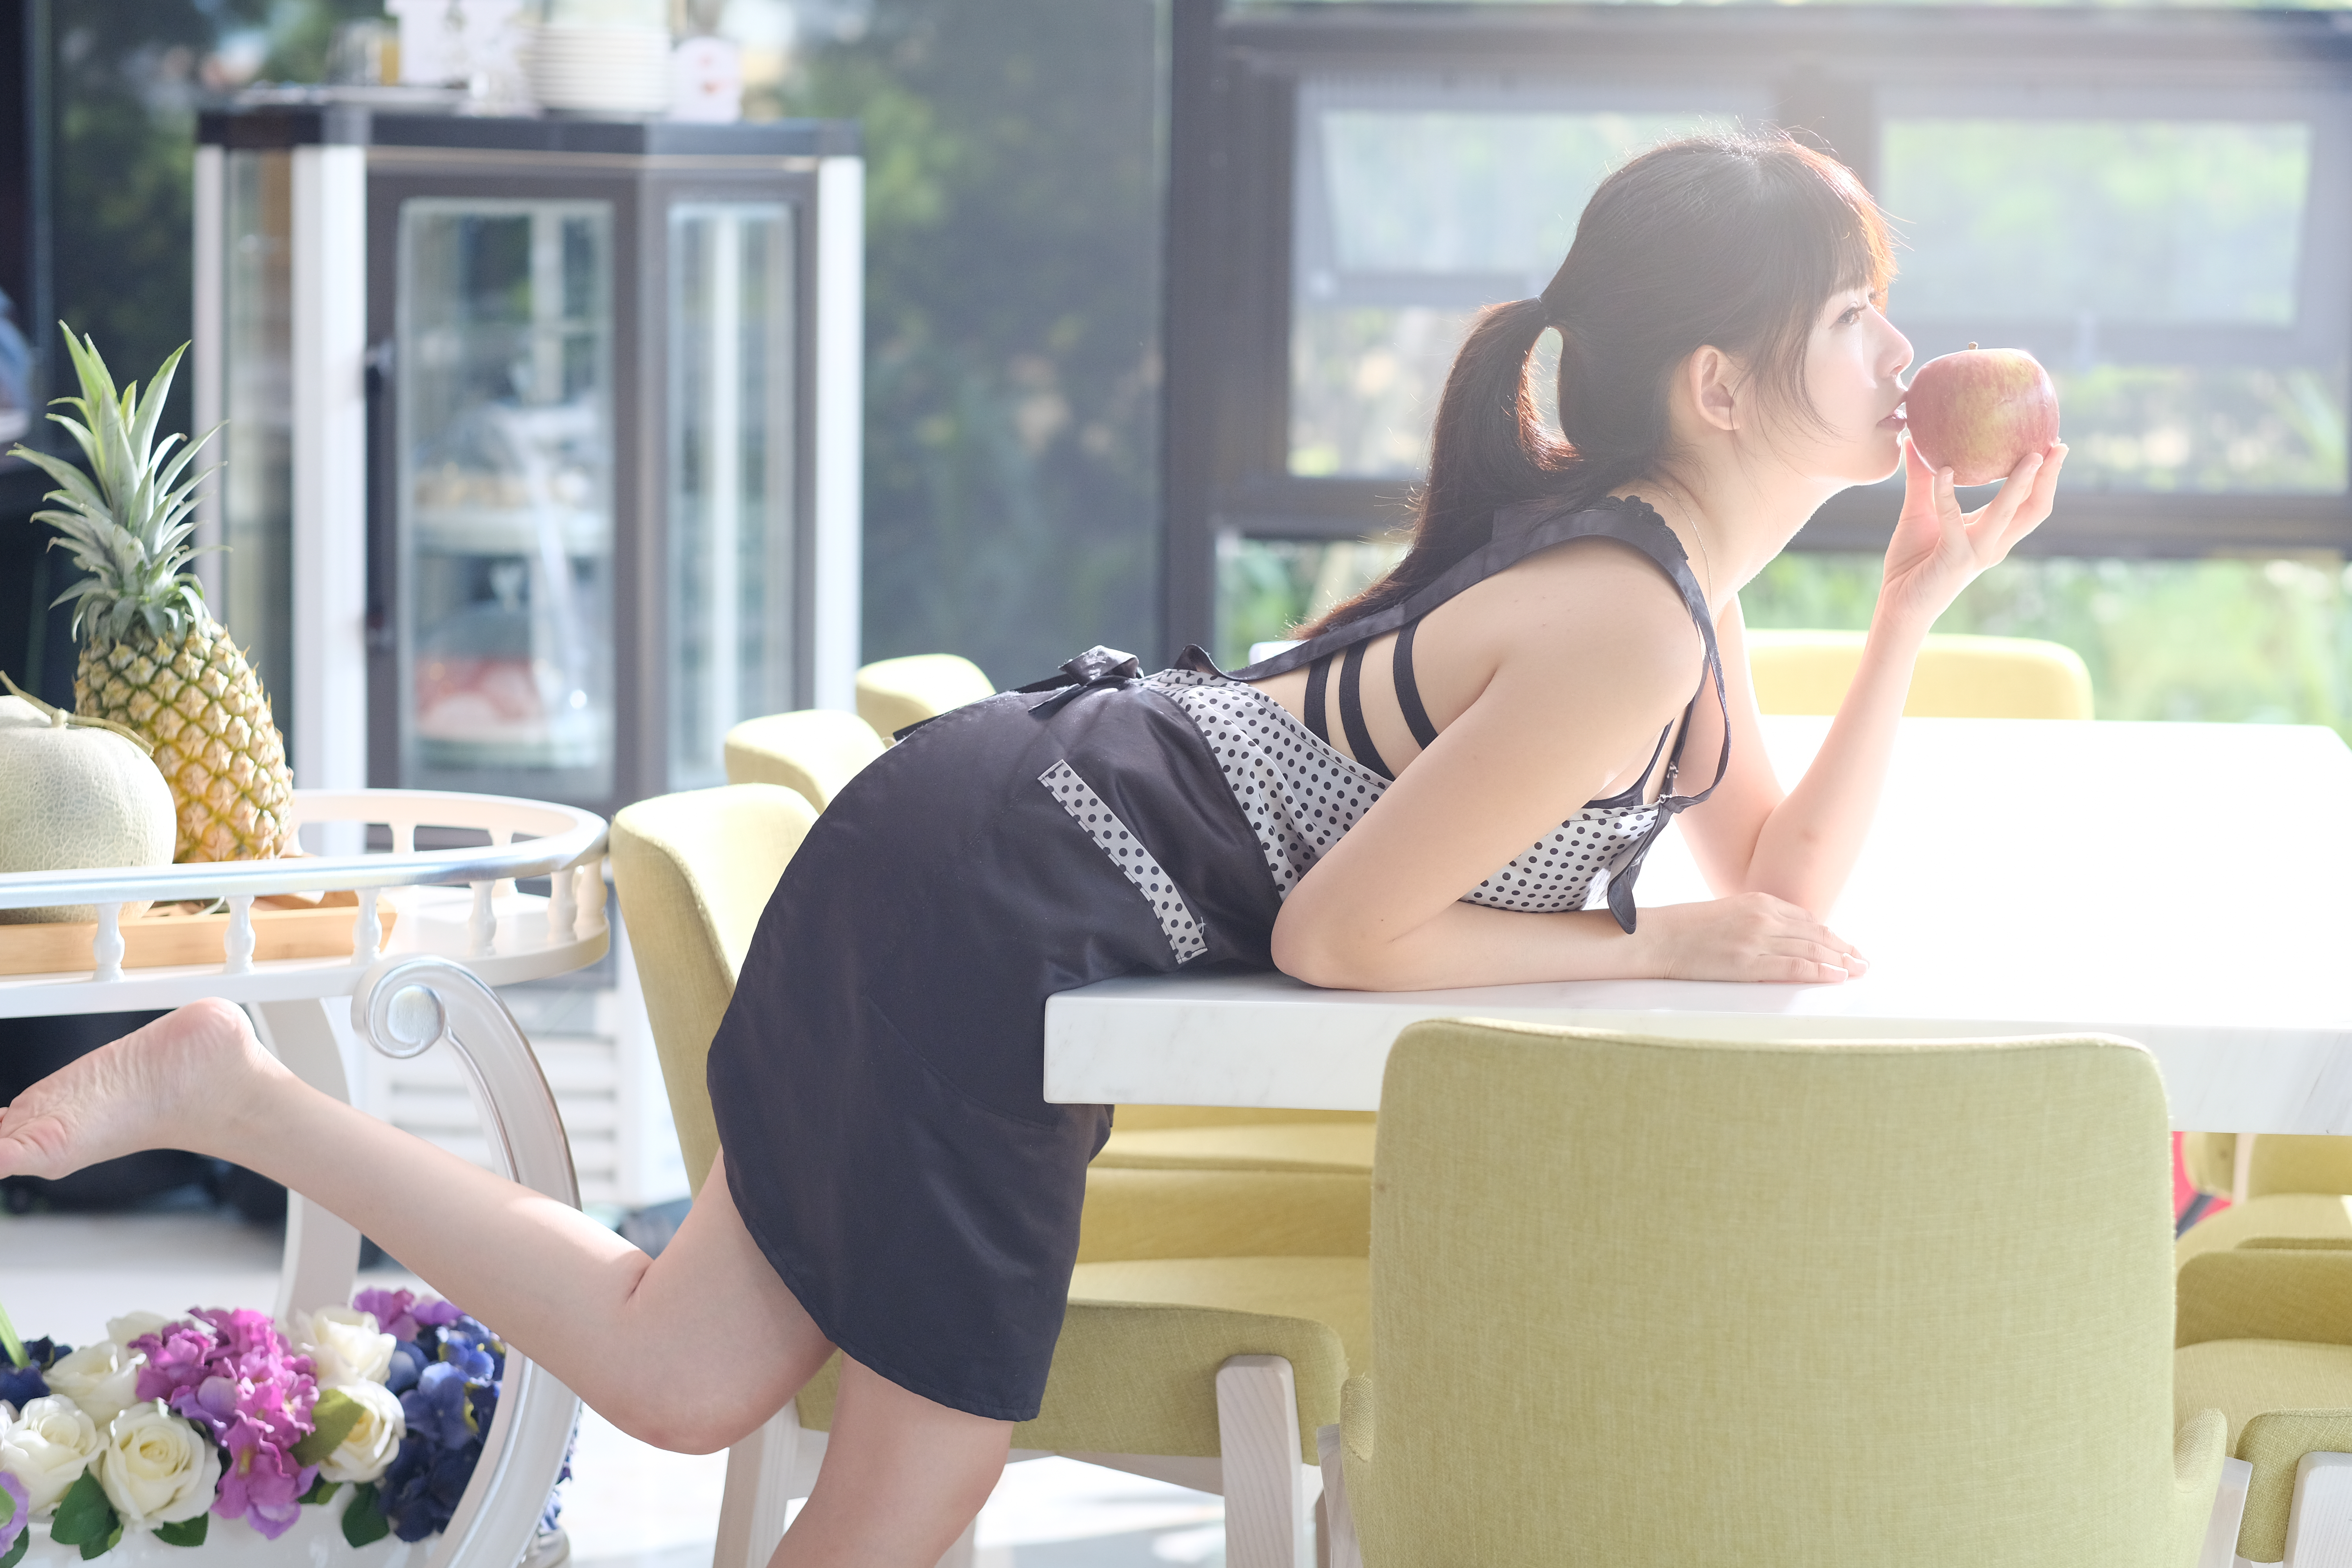
girl, woman, asian, cute, leg, sitting, arm, shoulder, vacation, human leg, summer, room, waist, leisure, thigh, sunlight, dress, black hair, abdomen, furniture, window, happy